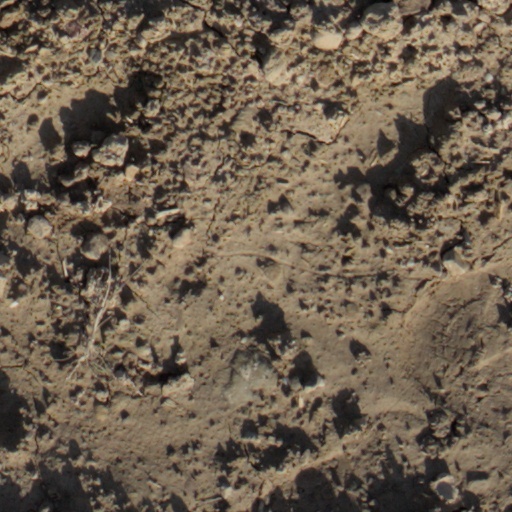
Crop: wheat